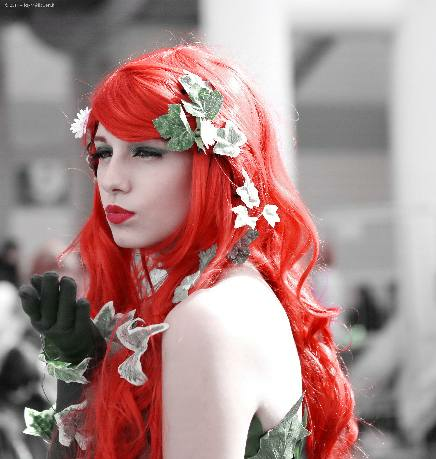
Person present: Yes